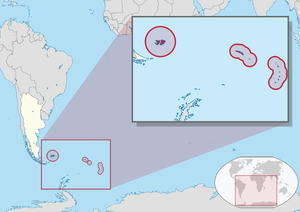
Le département des îles de l'Atlantique sud est l'une des quatre divisions territoriales de la province de Terre de Feu, Antarctique et Îles de l'Atlantique Sud au sud de l'Argentine. Il est composé des îles Malouines et des archipels connus sous le nom d'Antilles australes. Tout le territoire du département — et ses mers adjacentes — sont l'objet d'un conflit de souveraineté entre l'Argentine et le Royaume-Uni.